L'Aura

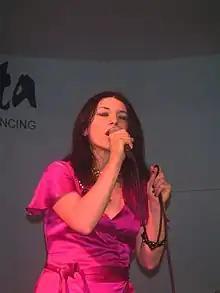
L'Aura at a concert in Brescia in April 2006

In 2006 L'Aura participated at the Sanremo Music Festival for the first time with the song "Irragiungibile", a song which was quite successful in the Italian music charts and "Okumuki" was certified Gold in Italy.